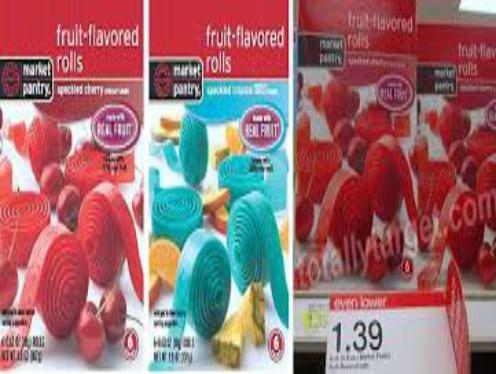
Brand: Market Pantry
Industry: Food